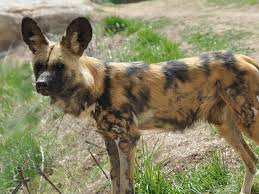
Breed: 211-n000025-African_hunting_dog